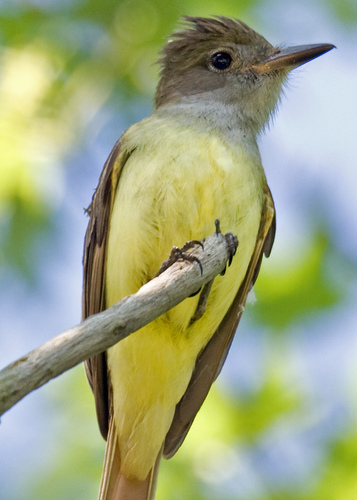
a small bird with a tan crown and yellow breast.
a bird with a yellow belly, fluffy, brown crest and straight, black beak.
small bird with bright canary yellow belly, furry through and nape area, and darker yellow/black primaries.
this bird is yellow and brown and has a long, slender bill.
this is a yellow bird with a brown crown and wingbars.
this bird is yellow and grey and has a long, pointy beak.
this particular bird has a yellow belly and breasts and brown secondariesa small yellow bird with black eyes and a pointed beak.
this bird has a yellow belly with brown wings and a brown crown.
a bird with an all yellow belly and breast, light brown primaries and a dirty white throat.
Species: Great Crested Flycatcher